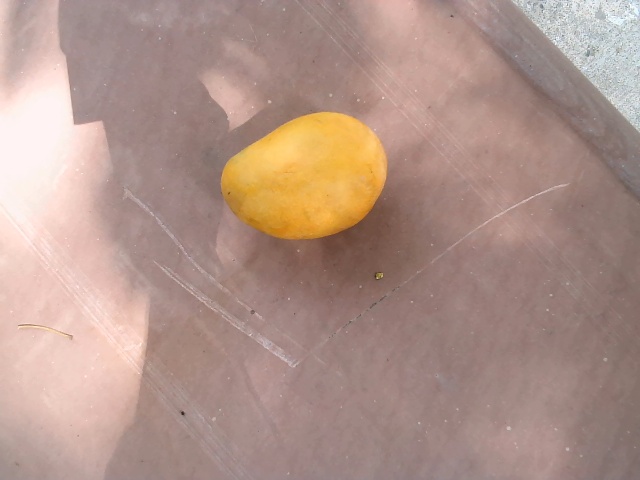
Label: Ripe_Mango